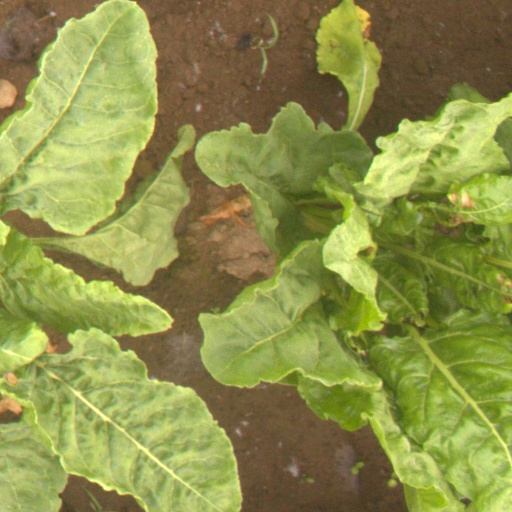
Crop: sugar beet